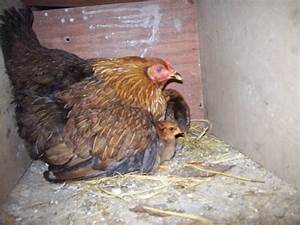
Label: gallina